Mazzanti Evantra

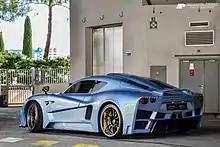
Evantra rear end

In 2011 Luca Mazzanti, after three years of design work, supported from the designer Zsolt Tarnok, presented the project "Evantra" which is a mid-engine coupé designed to be produced in a very limited number and customizable according to the customer's specifications. During 2012, Mazzanti developed 1:1 scale models of the Evantra and began the construction of the very first unit. The final test of Evantra happened in circuit at Autodromo di Modena. In 2013, the Mazzanti Evantra was unveiled in a World premiere during the Top Marques Monaco Show. The name Evantra, as tradition of Mazzanti Automobili, derives from the Etruscan language and it combines the concepts of unity and eternity: historically, Evantra was a name given by the Etruscans to the goddess of immortality. The car is produced in Pontedera, Tuscany, Italy, in a maximum of five units per year